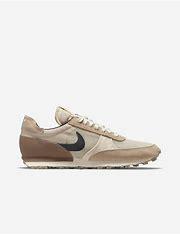
Brand: Nike
Model: Dbreak Type